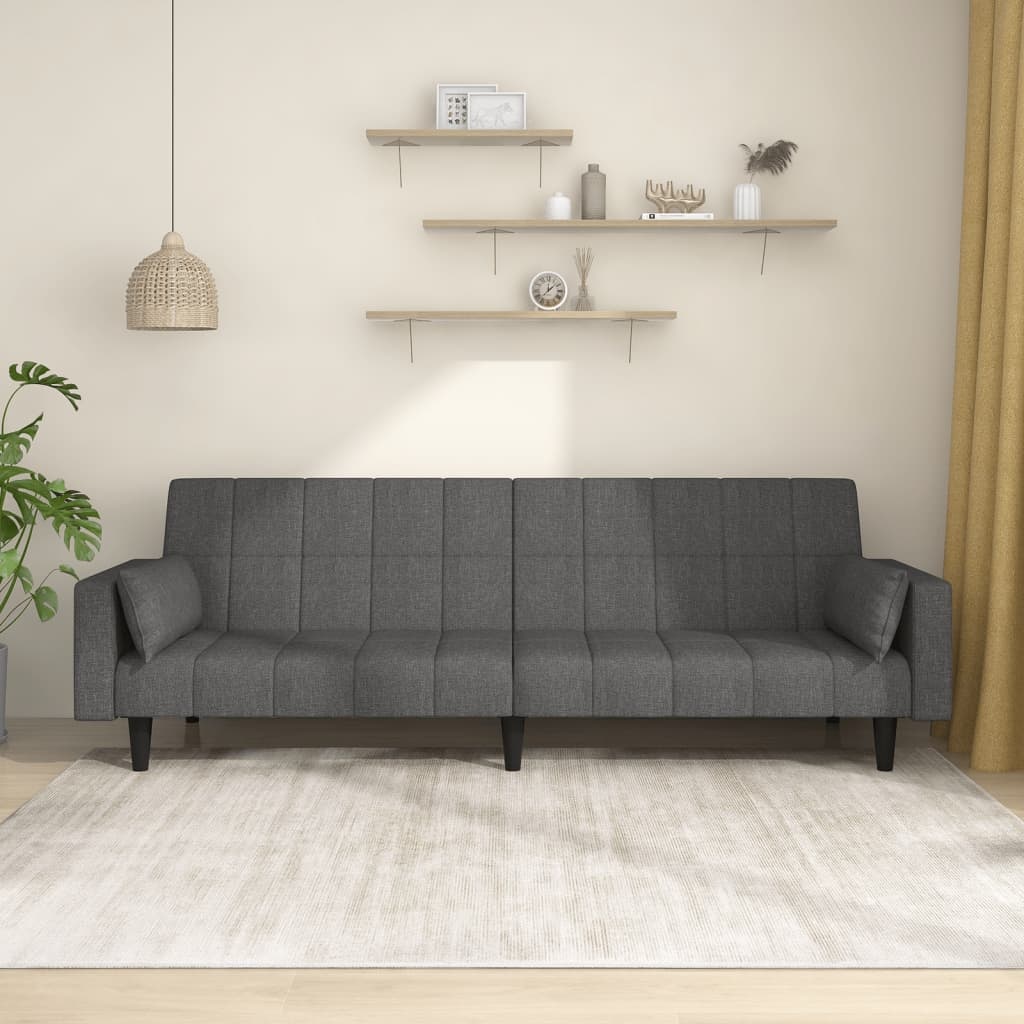
Canapea extensibilă cu 2 locuri, 2 perne, gri închis, textil
Această canapea extensibilă este o soluție perfectă pentru a găzdui oaspeții peste noapte, oferind în același timp un spațiu confortabil de relaxare în timpul zilei. Funcție 2 în 1: Această canapea de zi se transformă rapid și ușor dintr-o canapea într-un pat și înapoi. Puteți împinge cele două spătare separate parțial sau complet în jos, pentru a crea un loc ideal pentru un pui de somn sau un pat dublu. Experiență confortabilă de ședere: Această canapea de dormit este acoperită cu material textil moale și confortabil. Materialul prezintă un aspect simplu și bine definit, rămânând în același timp respirabil și de lungă durată. Cadru solid și stabil: Această canapea cu 2 locuri are un cadru din lemn, care oferă stabilitate și robustețe. Multifuncțional: Acest pat pentru oaspeți este excelent pentru diverse spații, precum camere de zi, home theater, subsoluri, camere mici, dormitoare de cămin, apartamente, studiouri sau birouri. Oferă o experiență fericită de divertisment în familie și îmbunătățește decorul încăperii dvs. Culoare: Gri închis Material: Textil (poliester 100%), lemn, plastic Material umplutură: Spumă Se poate transforma cu ușurință într-un pat Capacitate maximă de încărcare (per loc): 110 kg Asamblare necesară: Da Canapea (când nu este extinsă): Dimensiuni generale: 220 x 84,5 x 69 cm ( L x l x î ) Adâncime șezut: 50 cm Înălțime șezut față de sol: 32 cm Înălțime spate (în sus): 69 cm Înălțime spătar (jumătatea superioară): 56 cm Înălțime picioare: 15 cm Pat (când este extins): Dimensiuni generale: 220x100x52 cm (L x l x î) Dimensiuni pernă: 65 x 25 cm (L x l) Pachetul de livrare conține: 1 x Canapea extensibilă 2 x Pernă decorativă
Brand: vidaXL
Category: Furniture > Futons